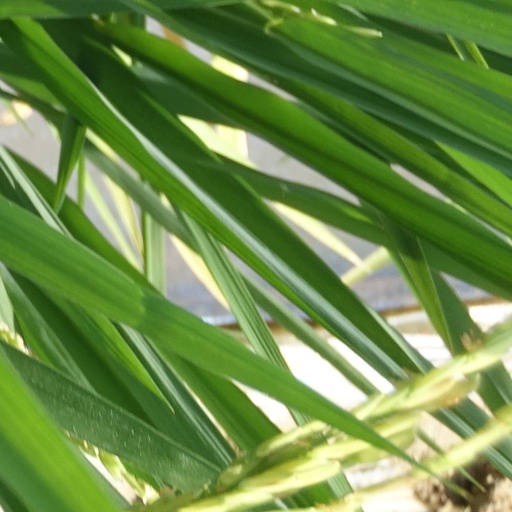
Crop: rice